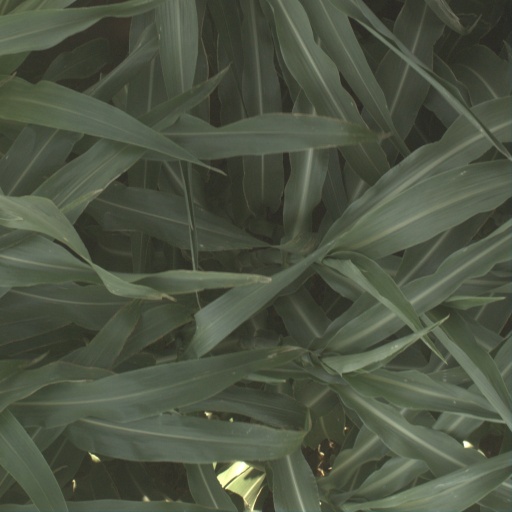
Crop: sorghum